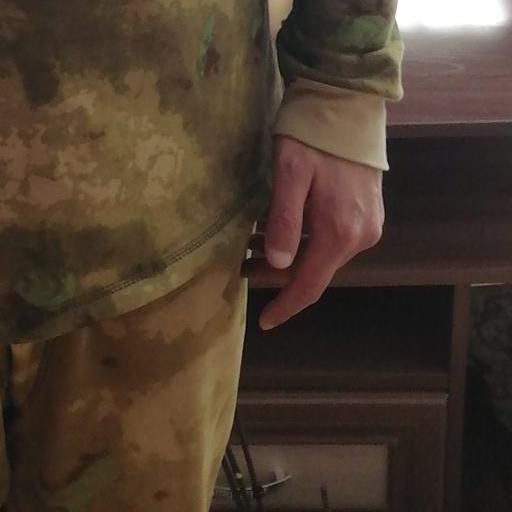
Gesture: no_gesture